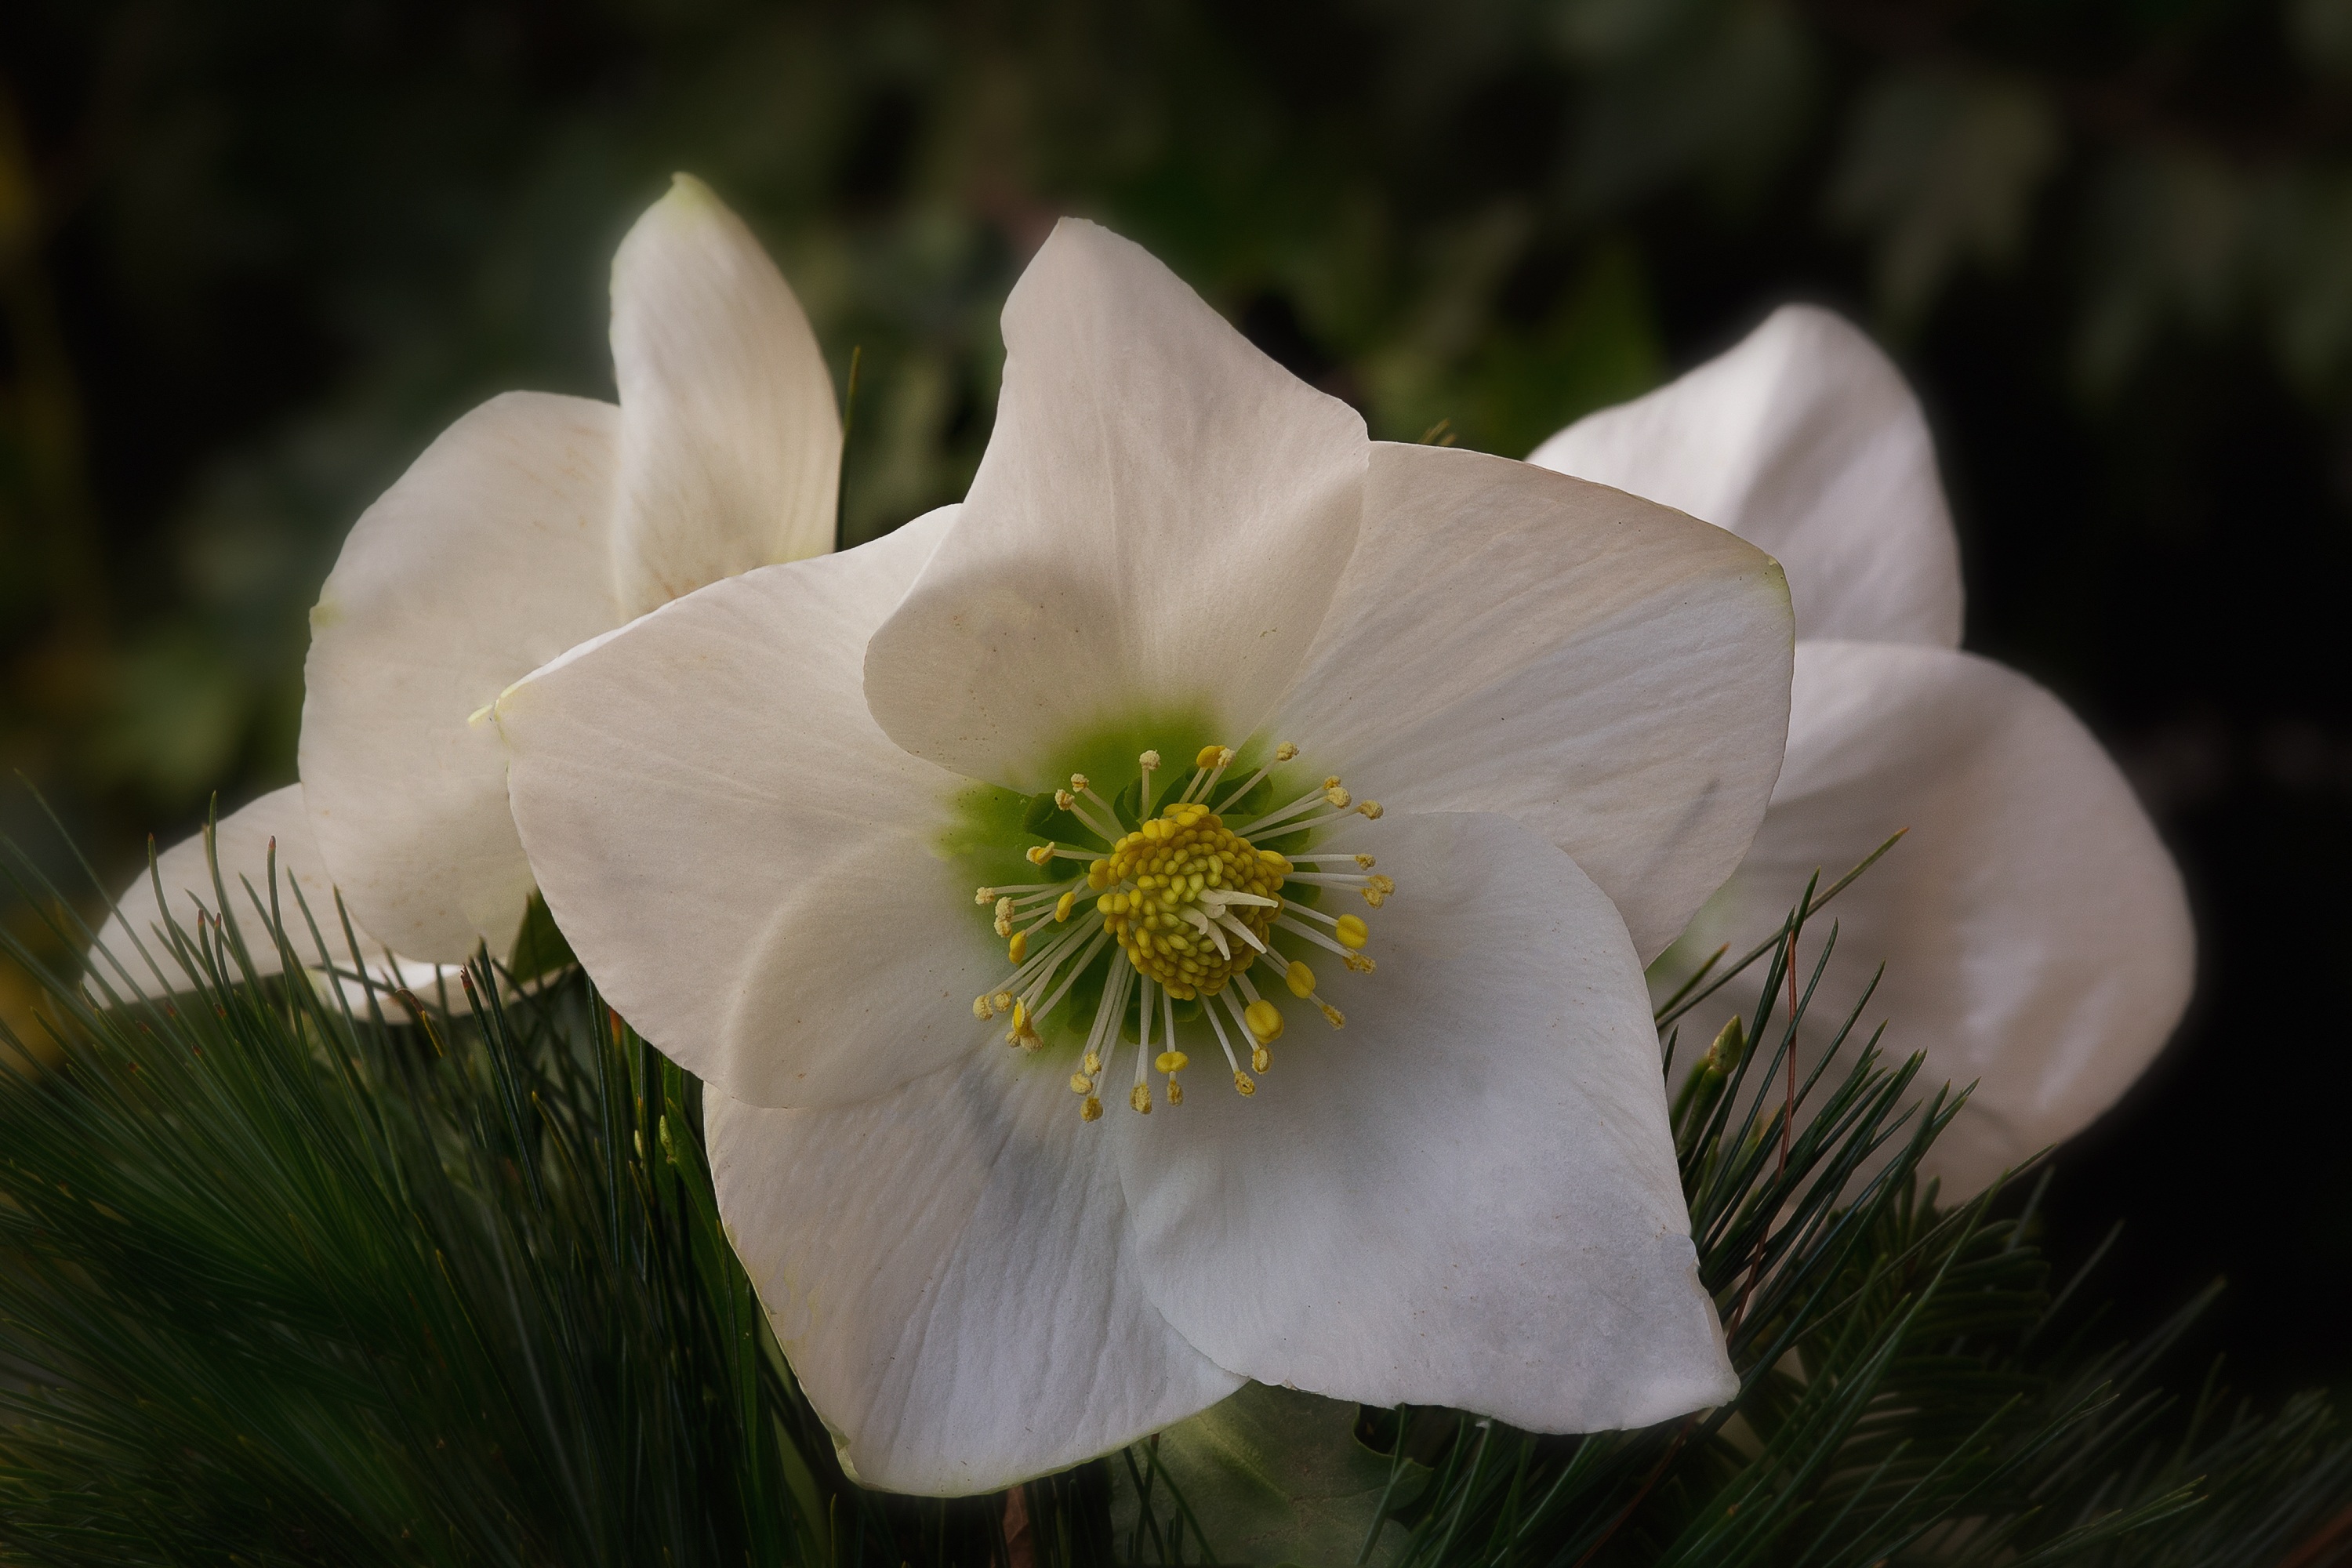
nature, blossom, plant, white, flower, petal, botany, christmas, flora, wildflower, close up, advent, macro photography, flowering plant, plant stem, land plant, calochortus, sego lily, christian roses